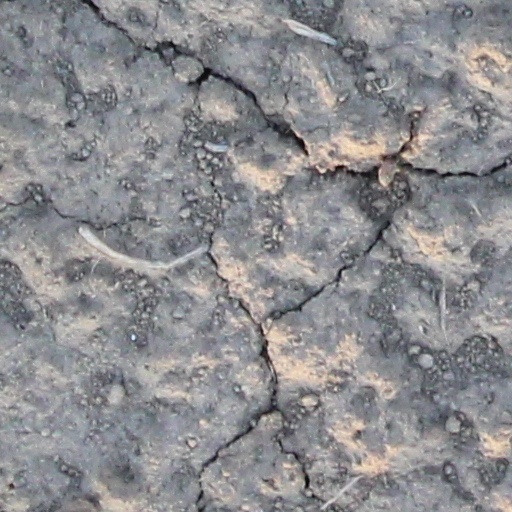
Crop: wheat